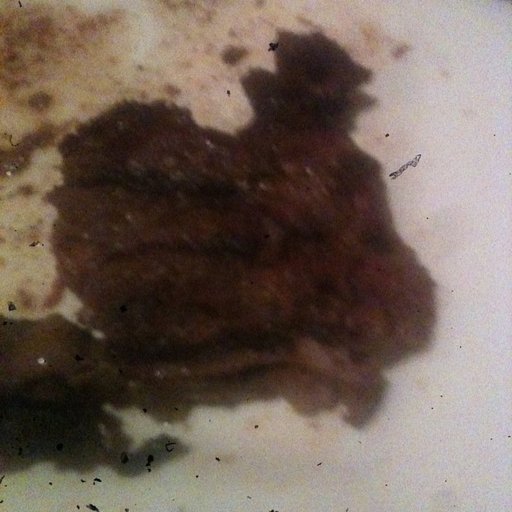
Label: steak